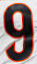
Number: 9